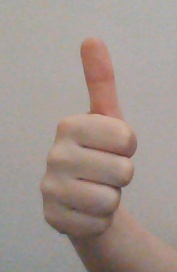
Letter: aleff